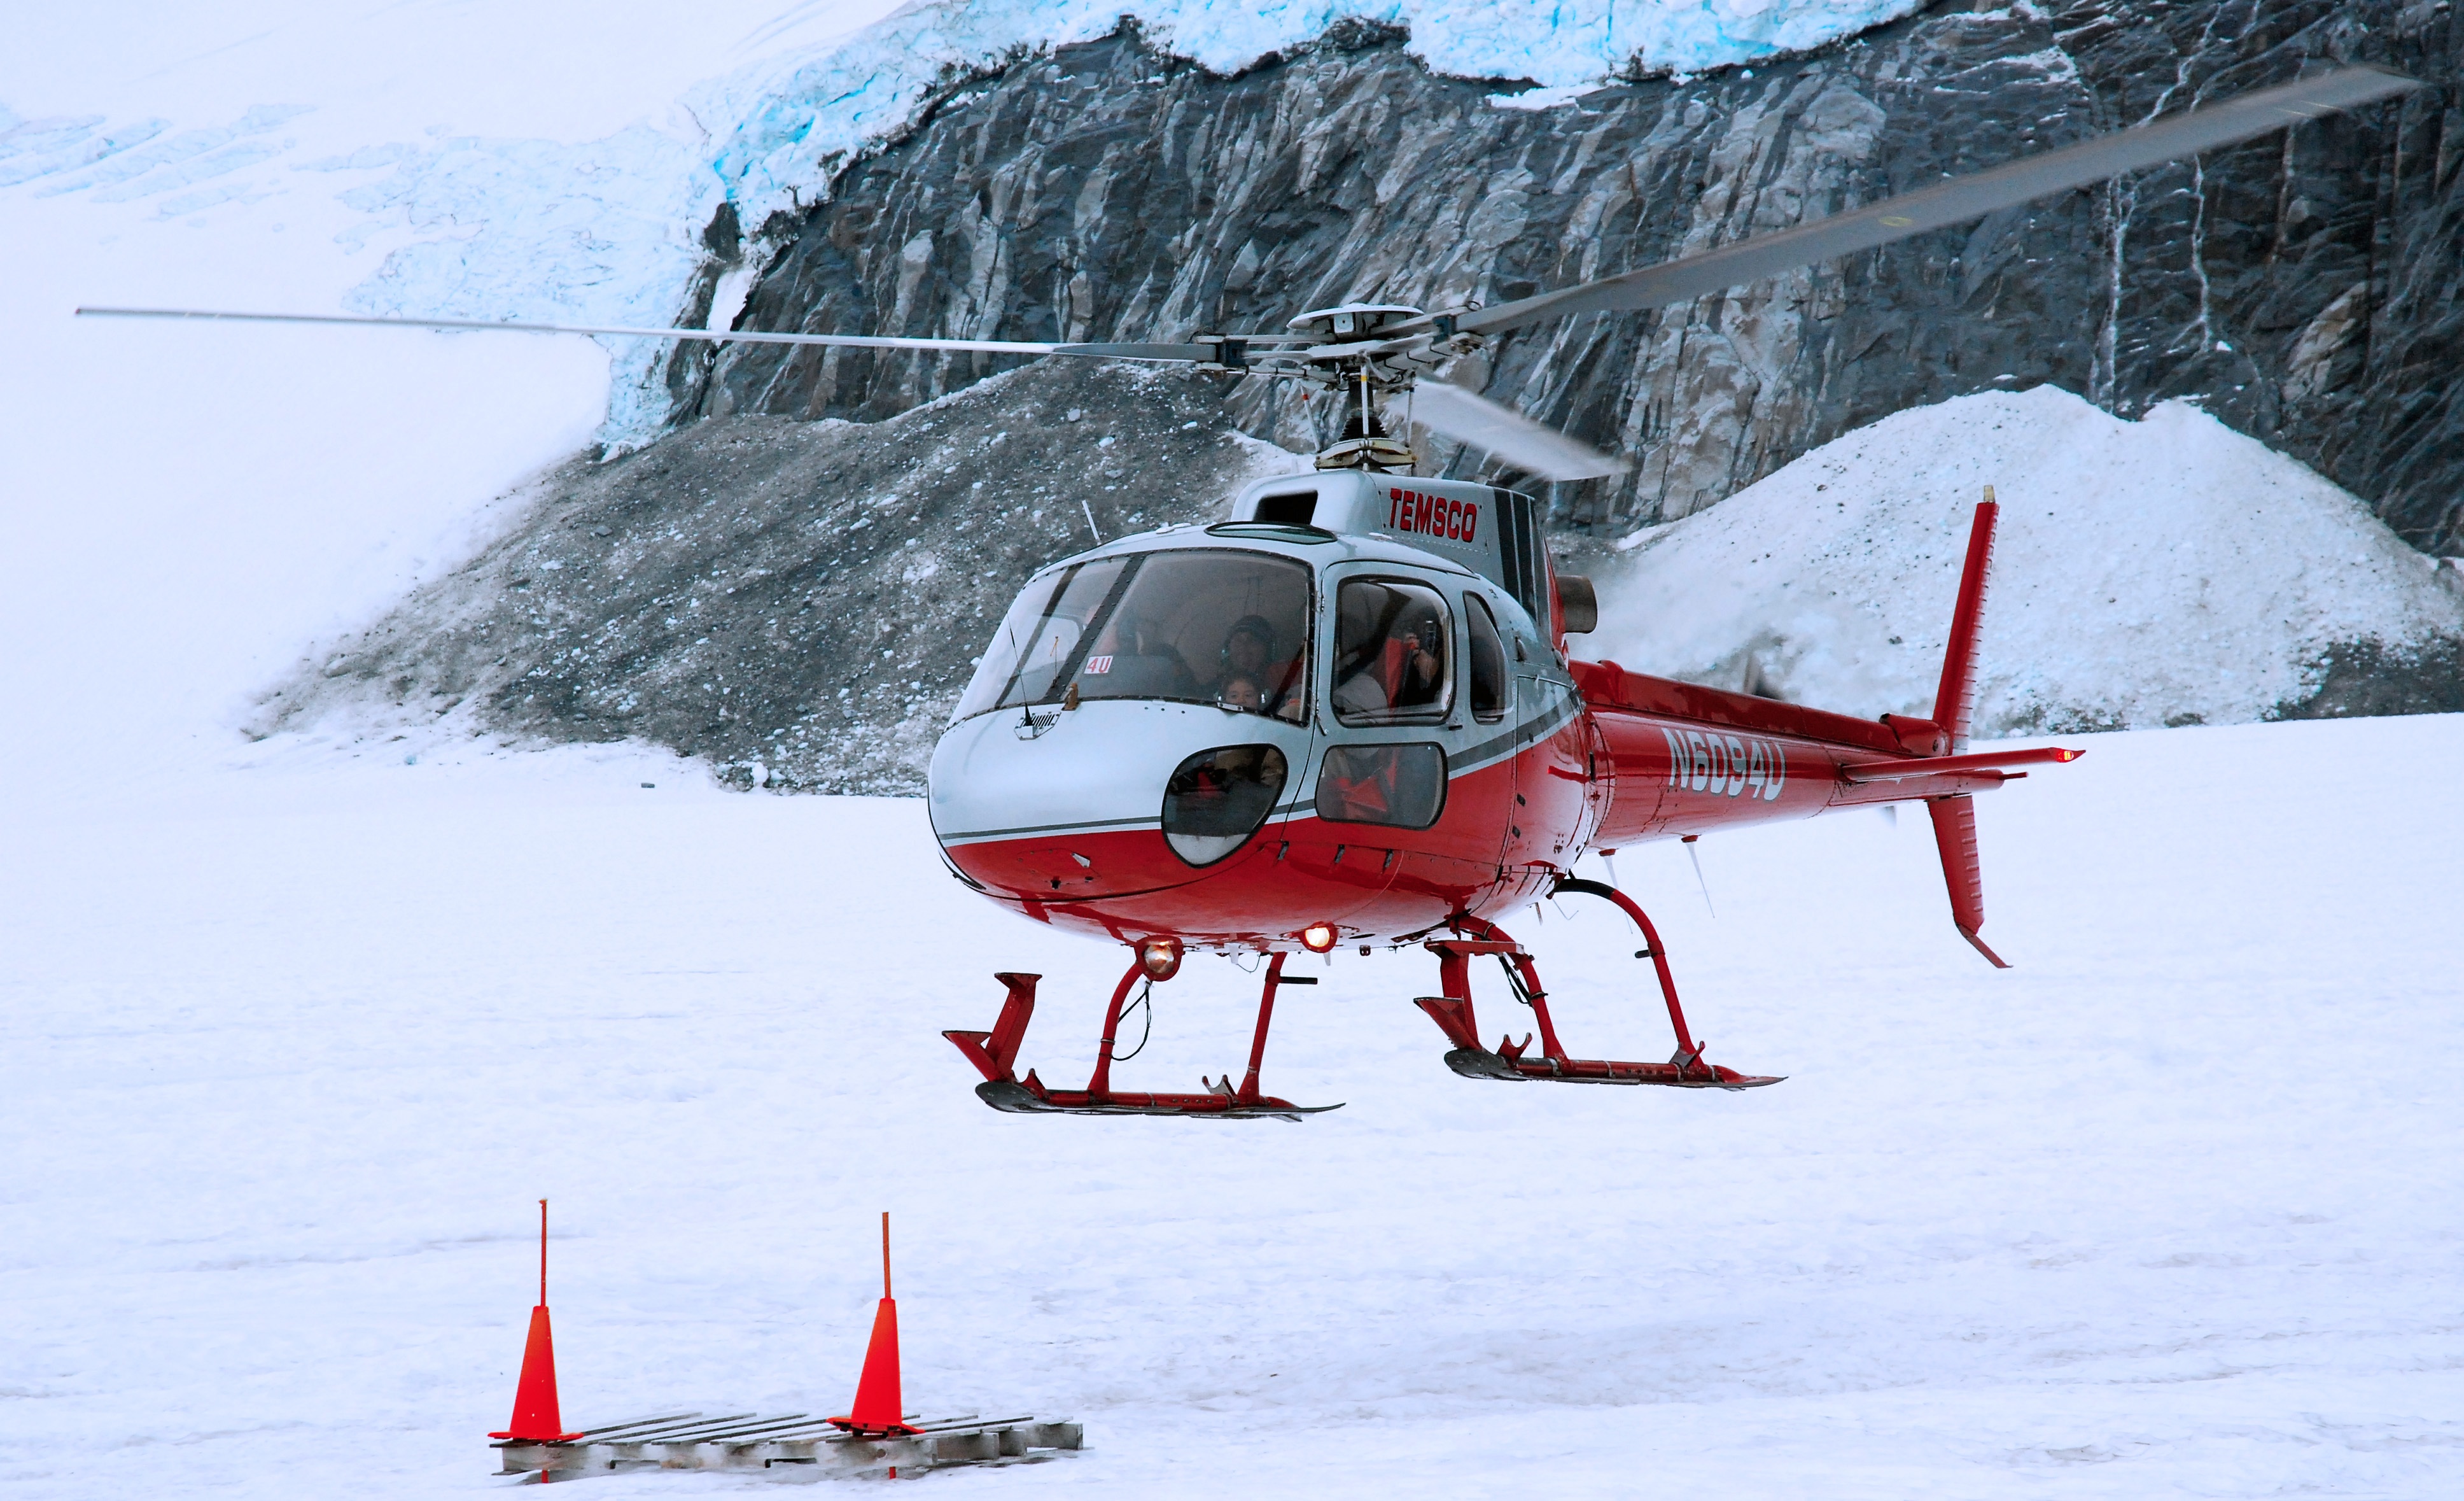
snow, air, fly, airplane, aircraft, transportation, transport, vehicle, aviation, flight, helicopter, aerial, pilot, rotorcraft, atmosphere of earth, geological phenomenon